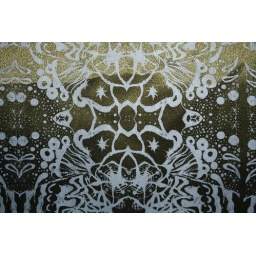
Silk screen in white detail